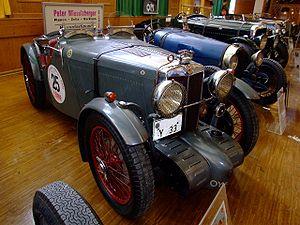
Philippe Maillard-Brune, né le 25 février 1910 à Meudon et mort le 27 août 2007, est un ancien pilote automobile et motocycliste français, sur circuits notamment en endurance.
La MG type J est une voiture de sport produite par MG de 1932 à 1934. Cette 2 portes utilisa une version mise à jour du moteur à arbre à cames en tête, provenant des Morris Minor et Wolseley 10 de 1928 et déjà intégré dans la MG type M Midget de 1929 à 1932, entraînant les roues arrière par l'intermédiaire d'une boîte à quatre vitesses non-synchronisée.